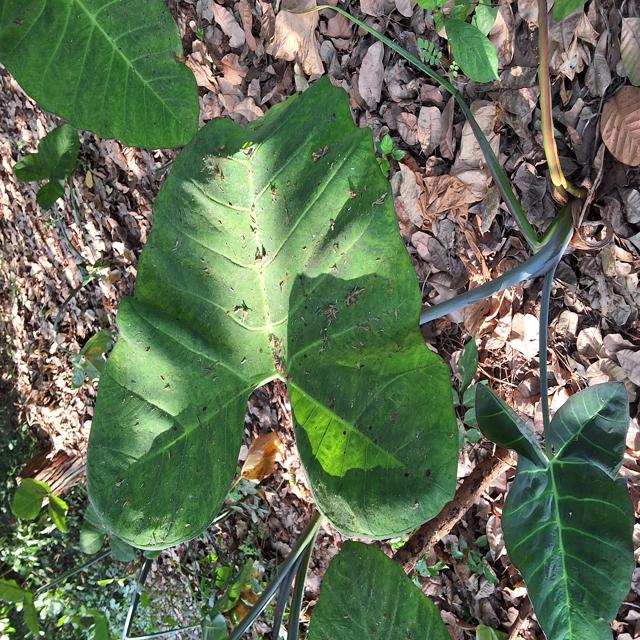
Label: Healthy